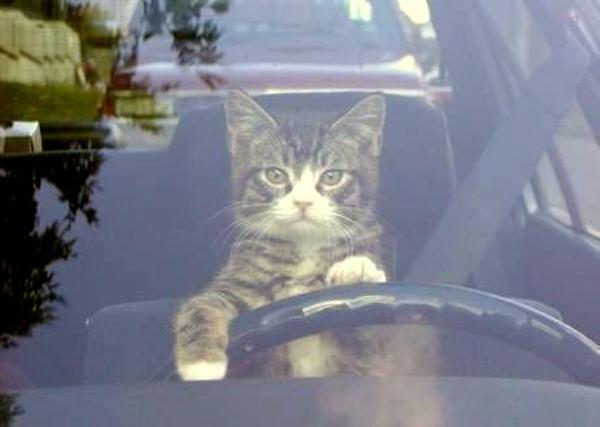
回答: いまなんか ドン! っていったにゃ~ にゃんだろ